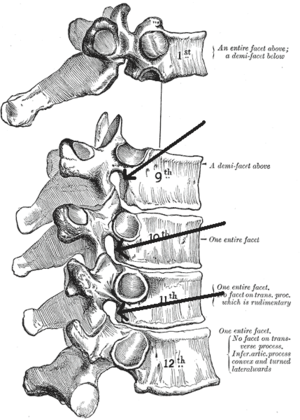
Le foramen intervertébral ou trou de conjugaison désigne l'espace situé entre les pédicules de deux vertèbres successives. Ainsi, il existe jusqu'à deux trous de conjugaison par paire de vertèbres par lesquels peuvent passer les nerfs spinaux issus de chaque myélomère de la moelle spinale, ainsi que les artères, veines et vaisseaux lymphatiques à destination de leurs organes respectifs.